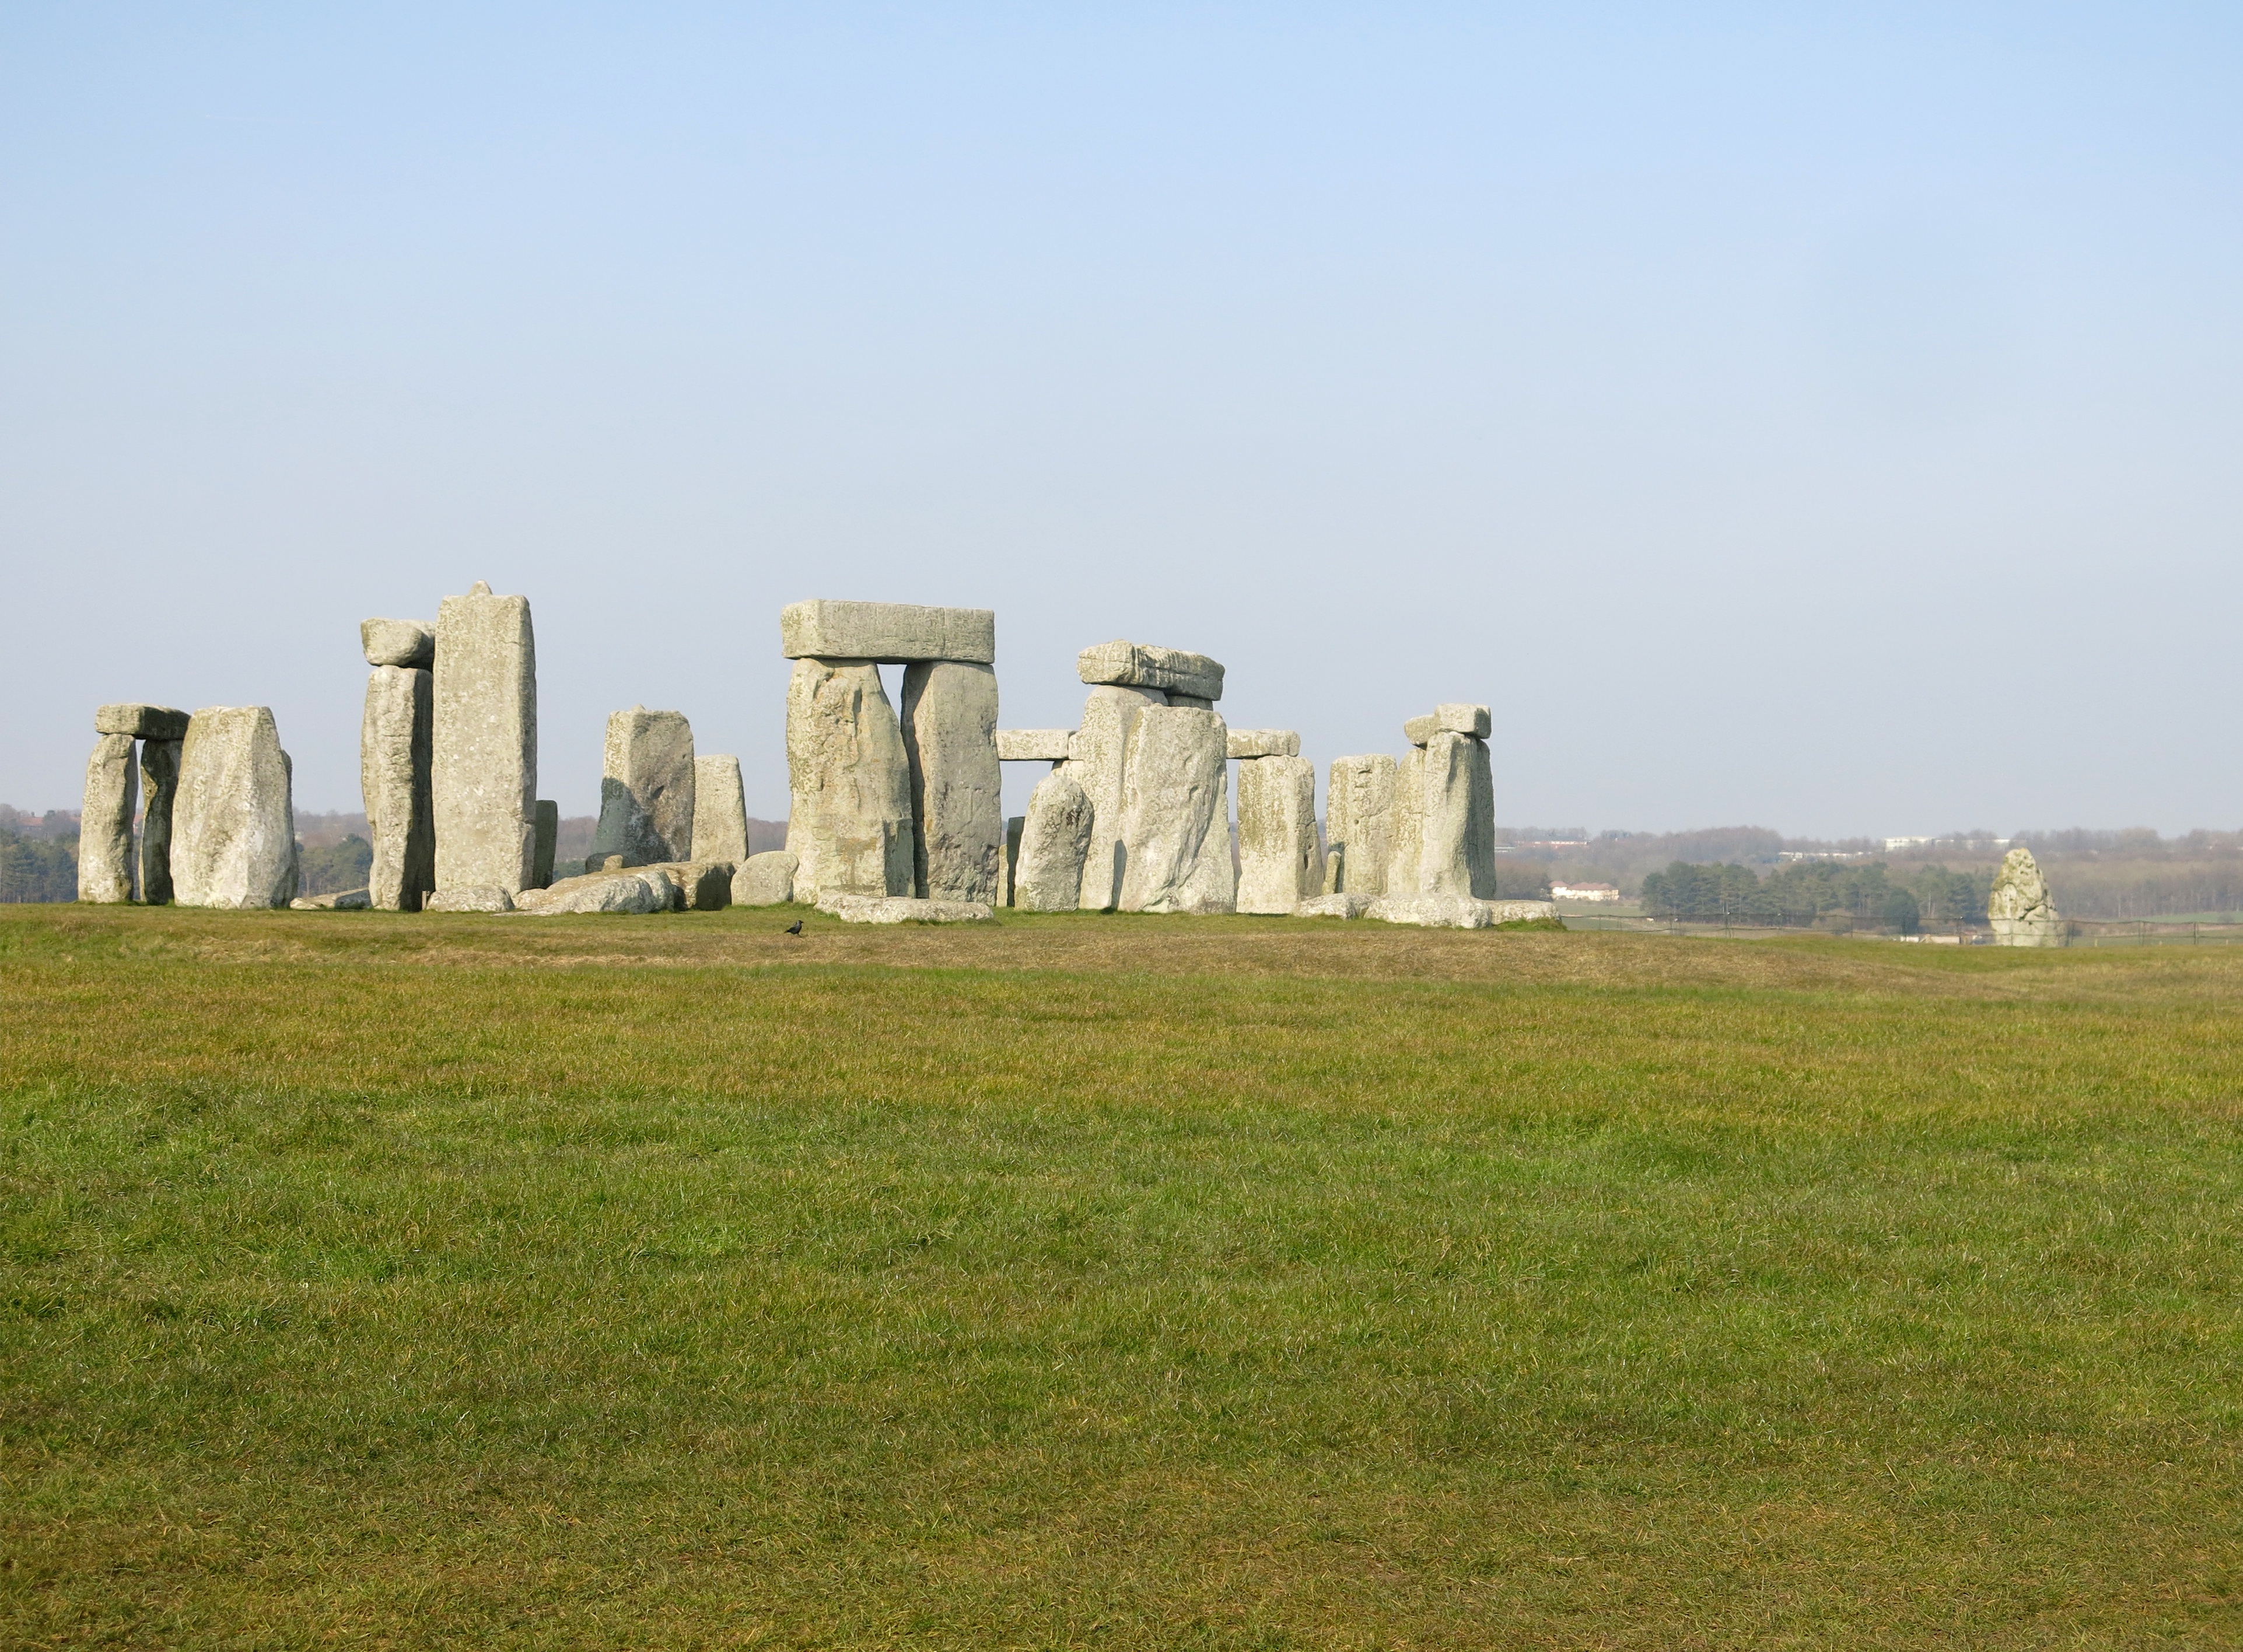
landscape, hill, building, stone, monument, travel, ancient, landmark, fortification, tourism, uk, england, ruins, britain, prehistoric, stonehenge, wiltshire, rural area, stone circle, stone henge, ancient history